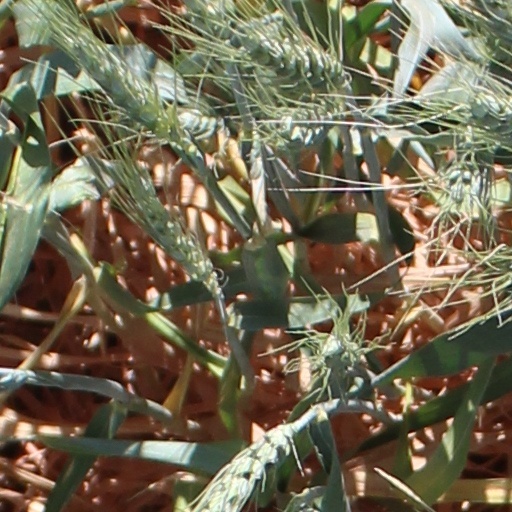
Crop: wheat